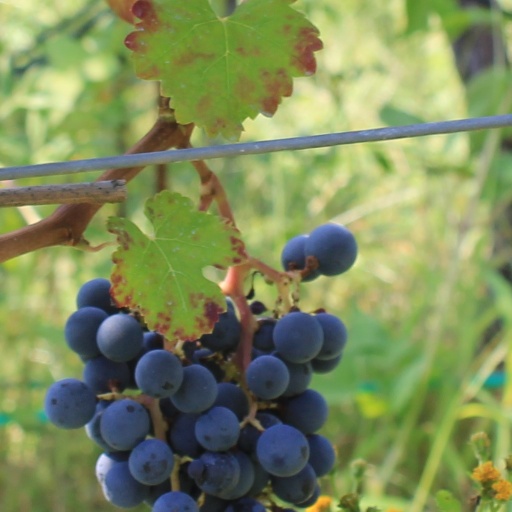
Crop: grape